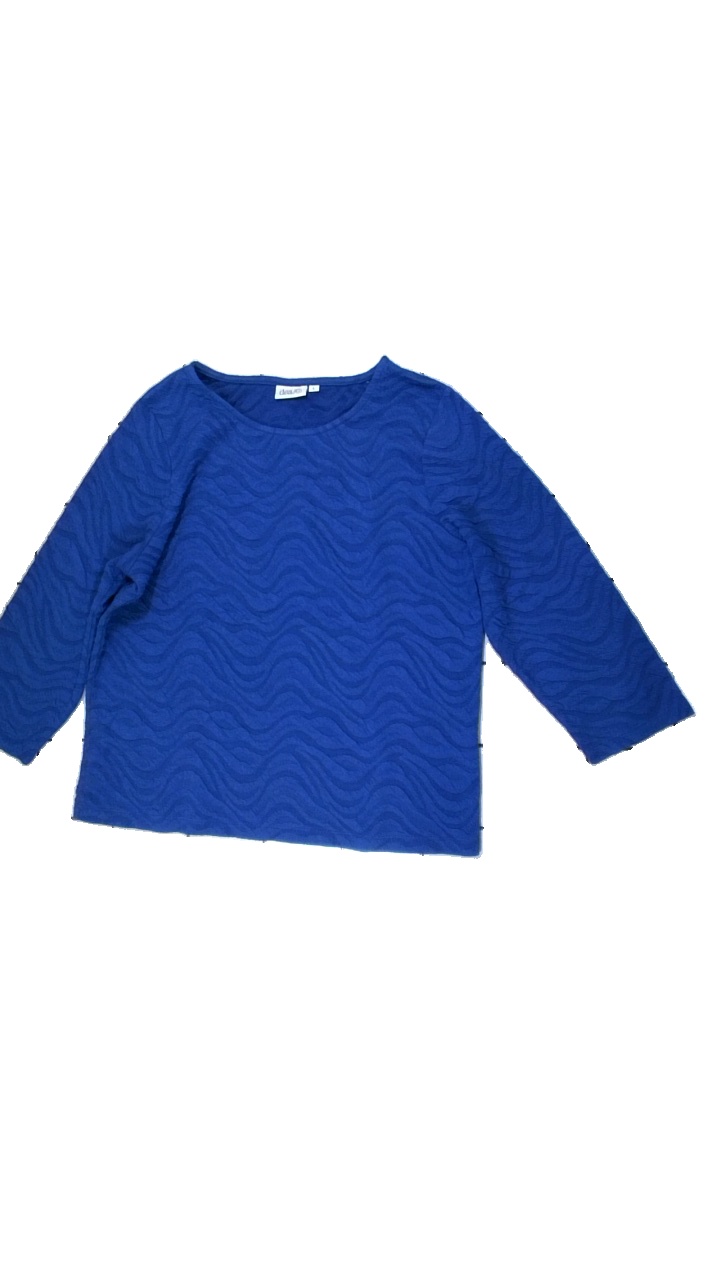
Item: Blouse (Ladies)
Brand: Dea
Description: blue blouse
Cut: Regular, C-collar
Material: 100% Polyester
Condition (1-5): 2
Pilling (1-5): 2
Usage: Recycle
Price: <50